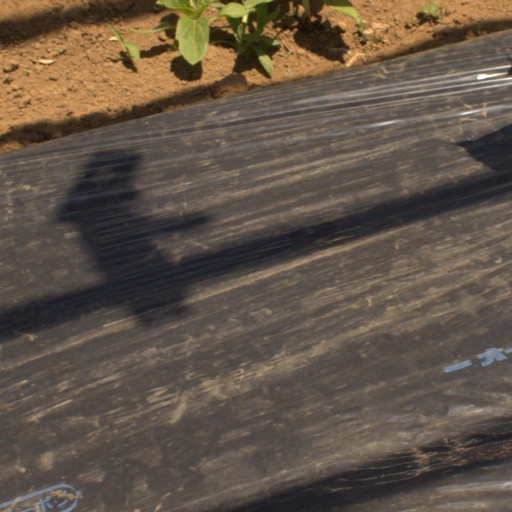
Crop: Jerusalem artichoke